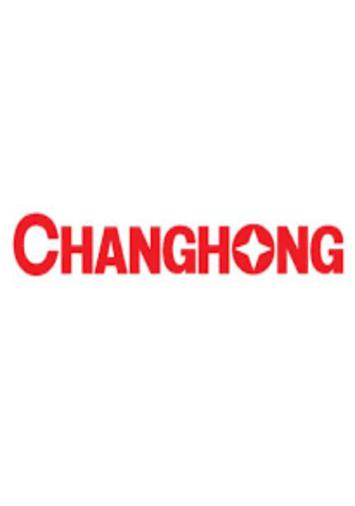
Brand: changhong
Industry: Electronic